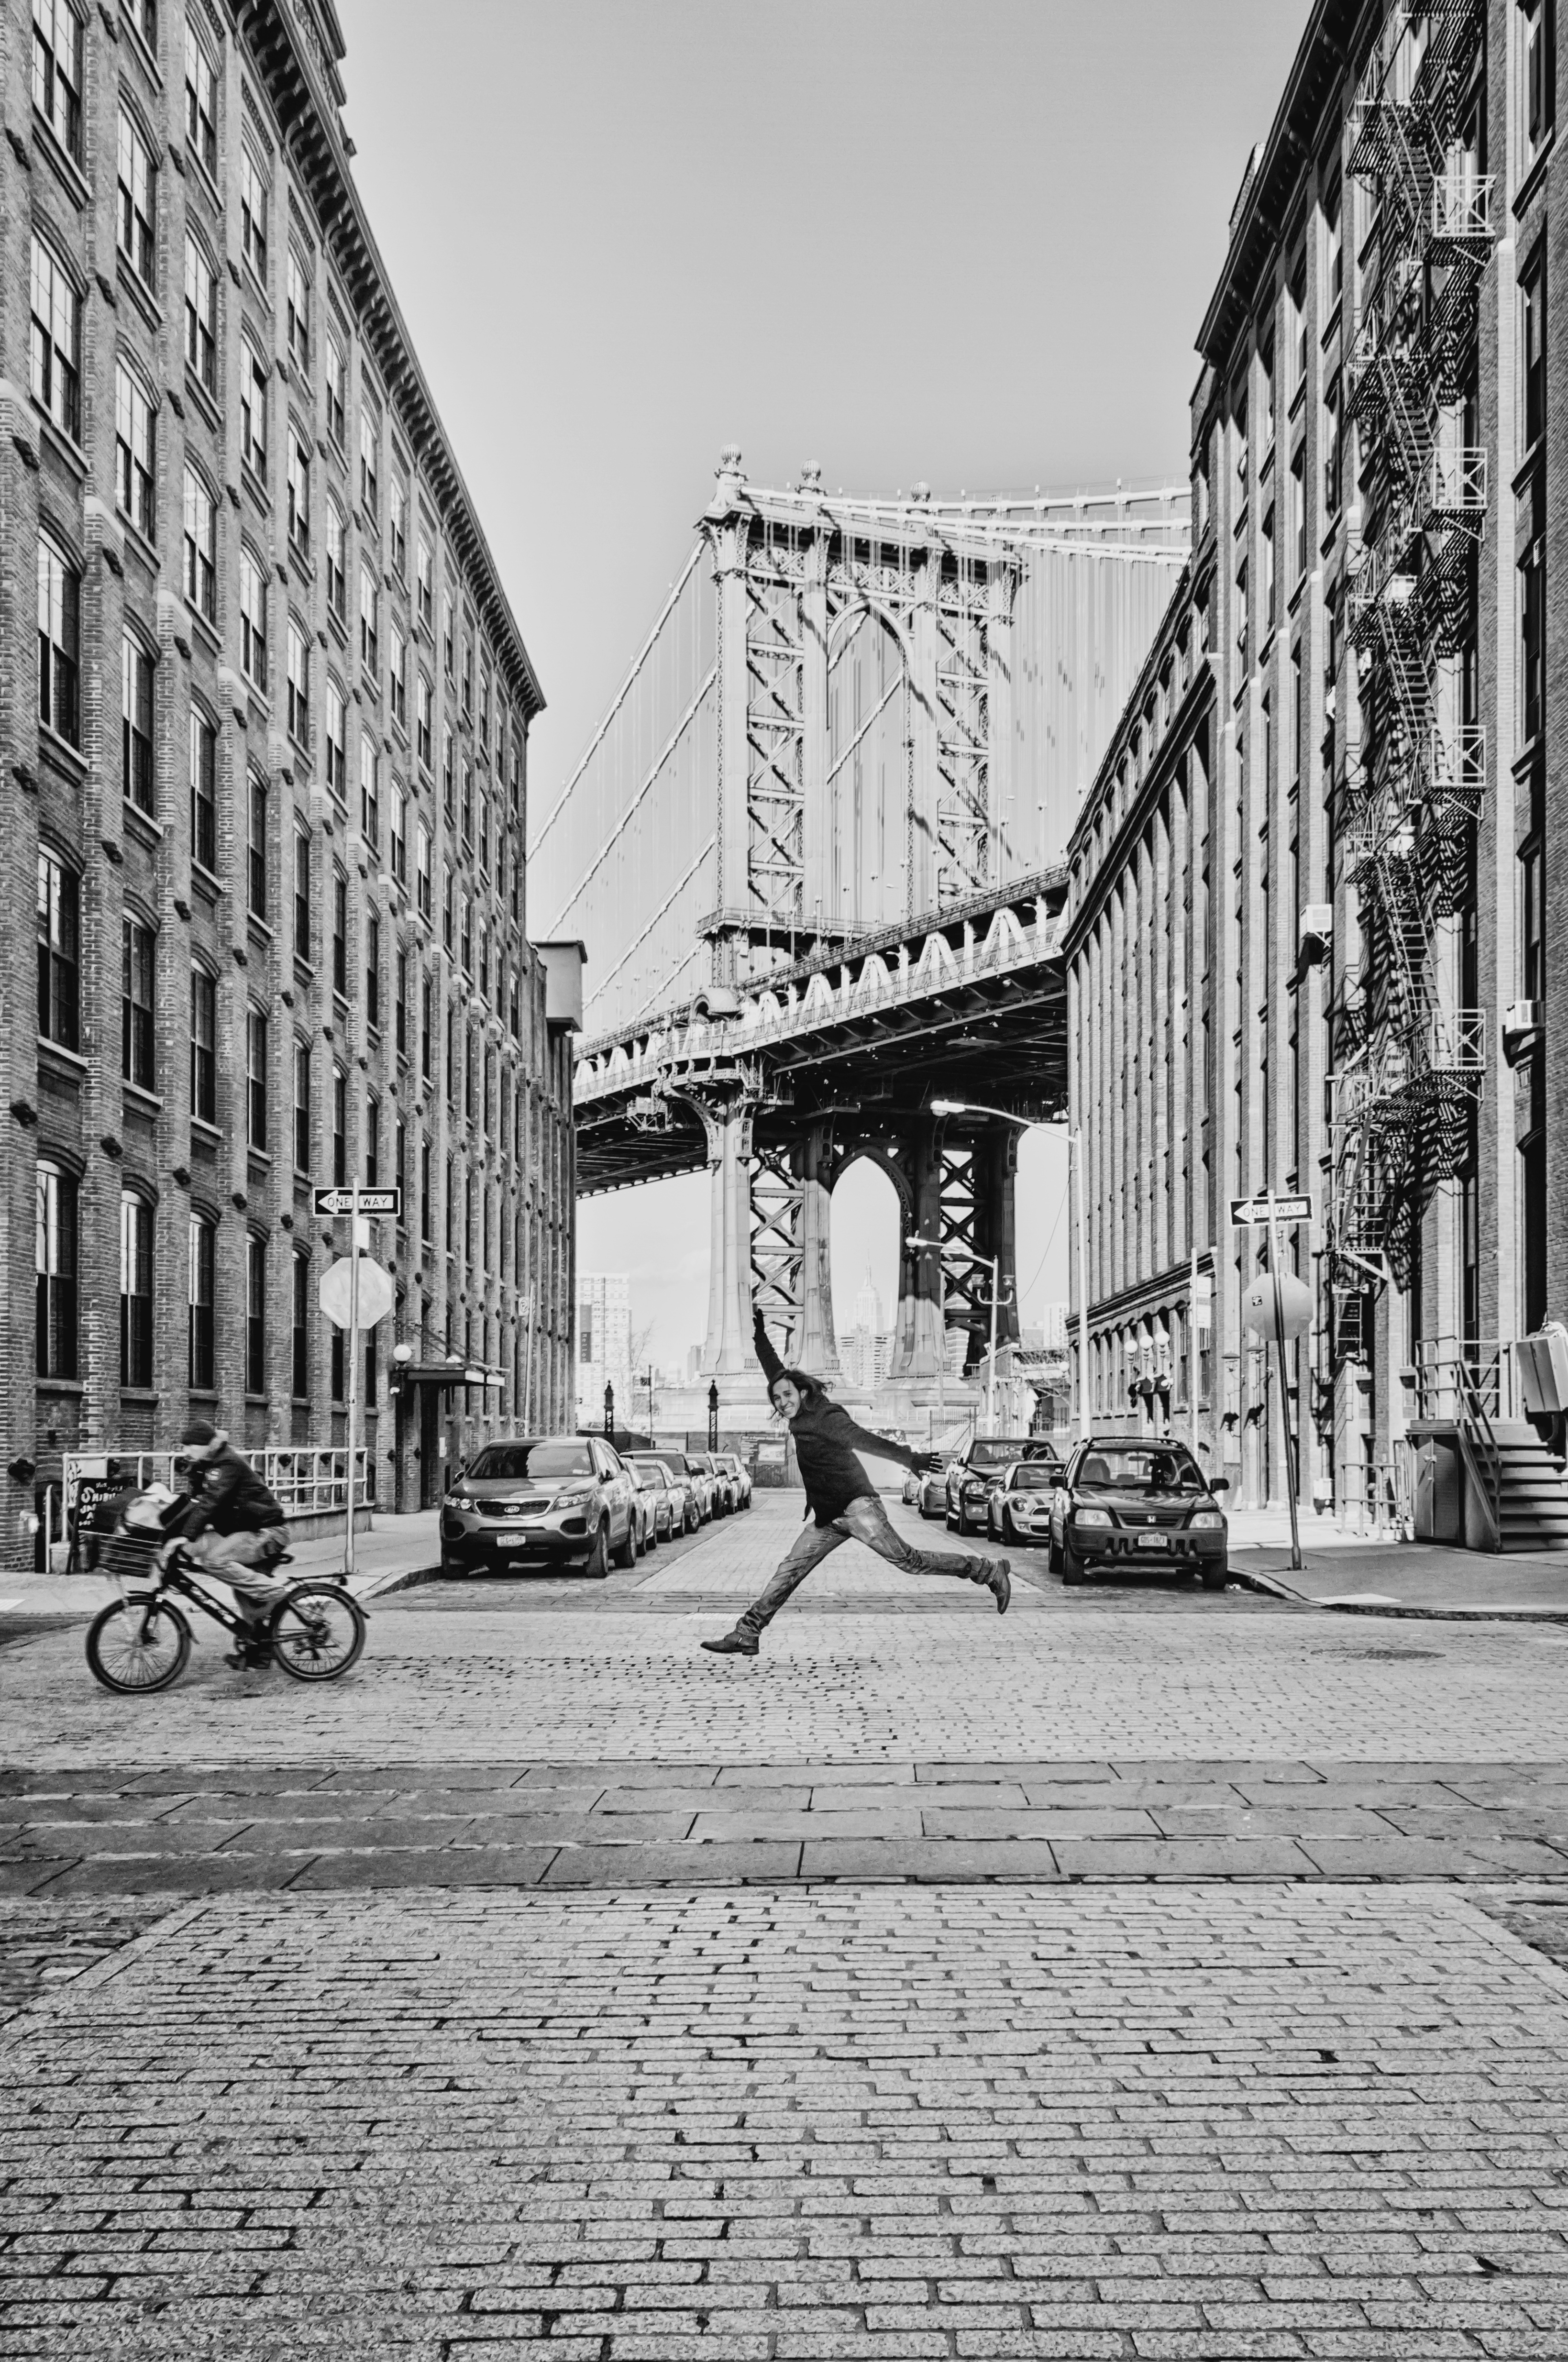
man, black and white, architecture, road, white, bridge, street, photography, building, alley, city, new york, jump, new york city, cityscape, travel, nyc, usa, america, landmark, brooklyn, monochrome, smile, black white, dumbo, happy, infrastructure, selfie, bricks, photograph, ny, crazy, instagram, famous, shape, weekend, hello, metropolis, east, seo, manhattan bridge, urban area, monochrome photography, nonbuilding structure